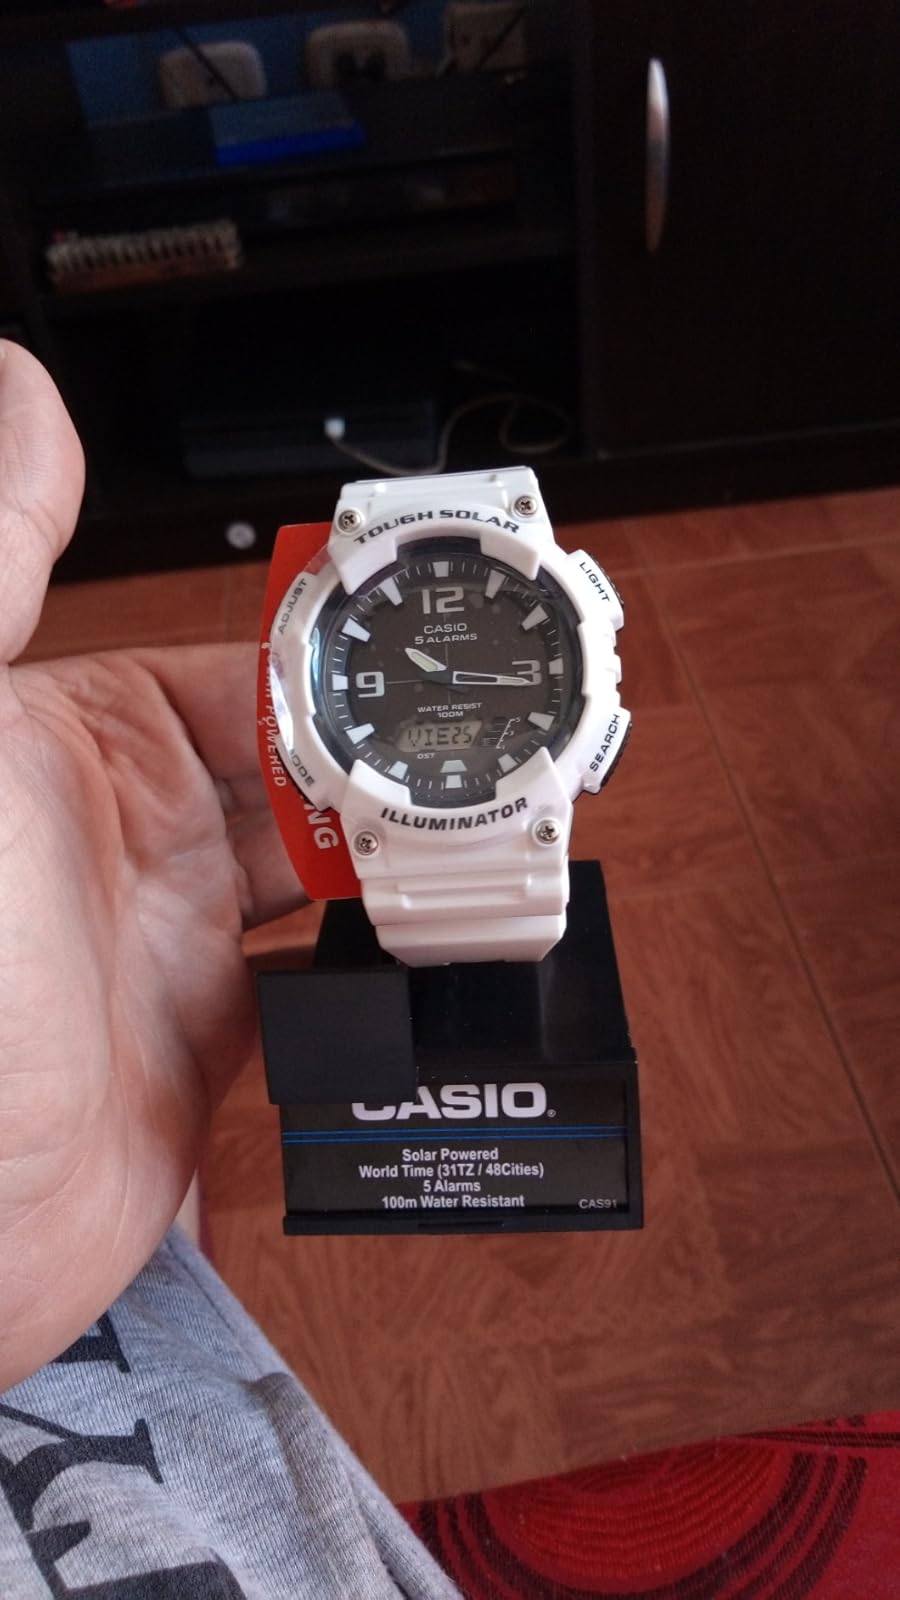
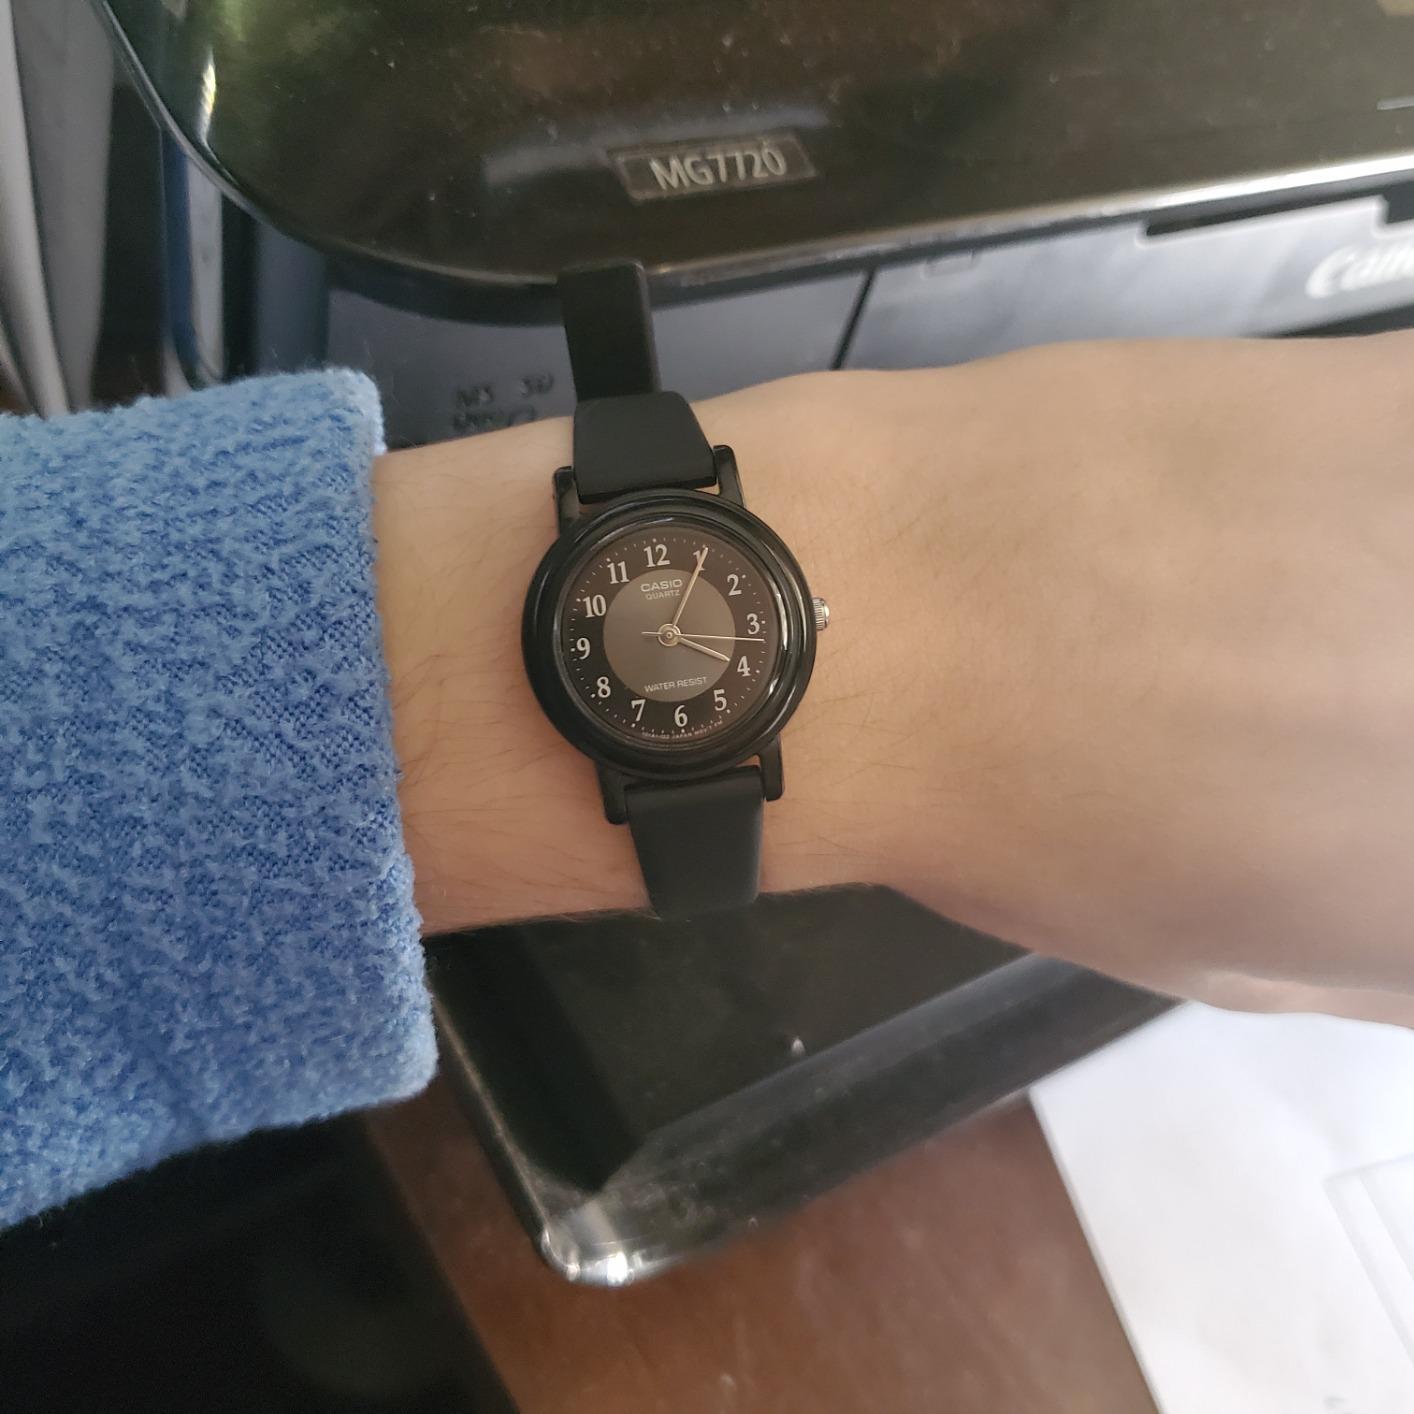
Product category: accessories_watch
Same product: no